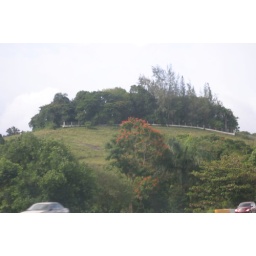
one of my favorite houses sorrounded by our beautiful flora